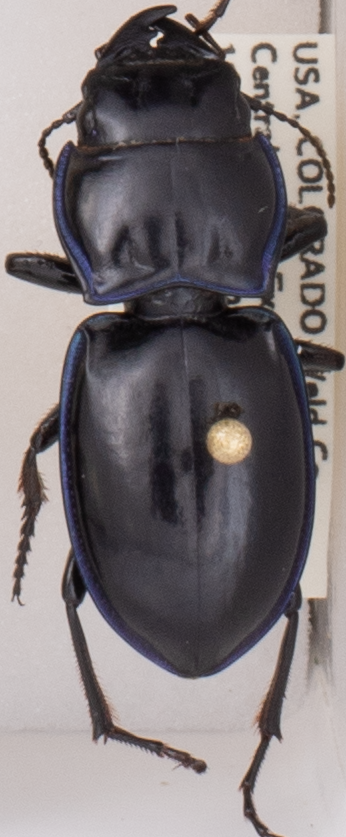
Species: Pasimachus elongatus
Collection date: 2020-09-16
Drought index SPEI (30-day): -0.71
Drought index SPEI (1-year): -1.01
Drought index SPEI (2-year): -0.17